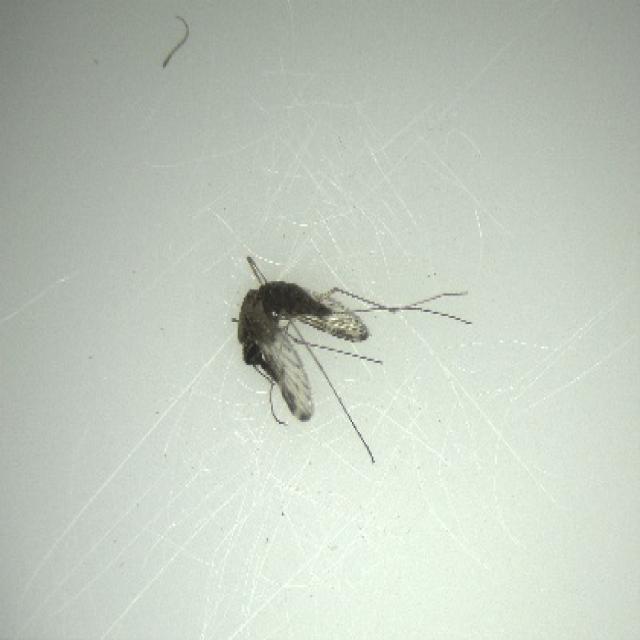
Species: anopheles_sinensis